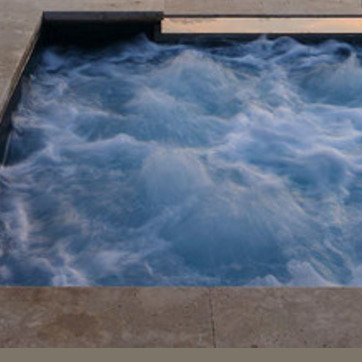
Material: water